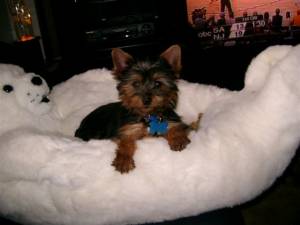
Animal: dog
Breed: yorkshire_terrier